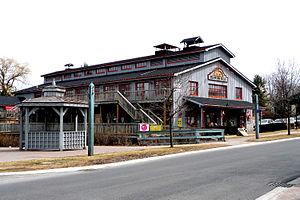
Unionville est un quartier et ancien centre-ville de la cité de Markham (Ontario), au Canada. Il est situé à 33 km au nord-est de la ville de Toronto et à 4 km au sud-est de Richmond Hill. Ses frontières ne sont pas bien définies, tant les quartiers adjacents déclarent être une de ses parties. Cependant, Unionville est délimité à l'Ouest par l'avenue Woodbine, et à l'est par la rivière Rouge, le Major Mackenzie Drive est la limite Nord, et l'autoroute 407 le délimite au Sud. Main Street, qui était nommée Kennedy Road du milieu à fin du XXᵉ siècle, traverse Unionville, tandis que la nouvelle rue Kennedy passe 300 m plus à l'est.